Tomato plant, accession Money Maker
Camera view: horizontal (90 deg, fisheye); turntable rotation: 210 degrees
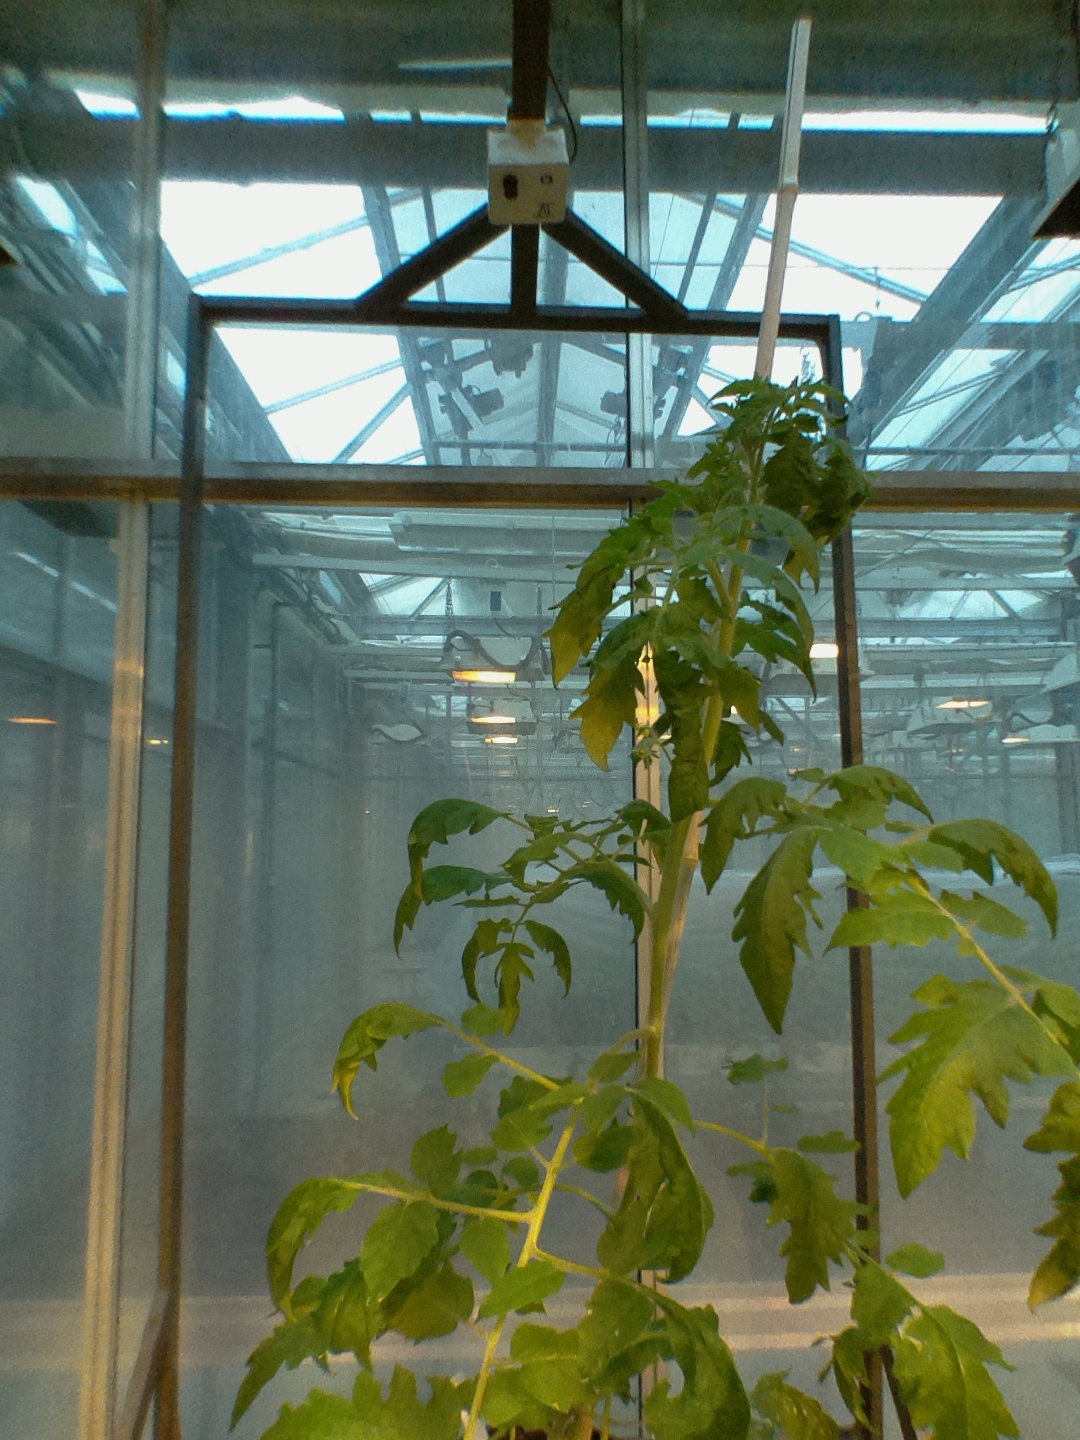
BBCH growth stage 61: 10%-20% of flowers open